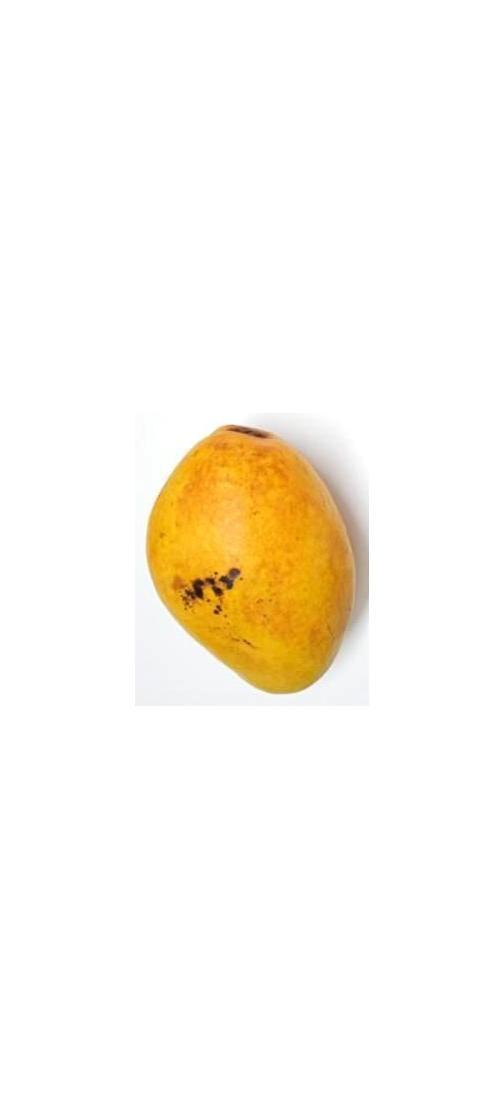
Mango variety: Bari-11